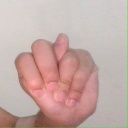
अक्षर: न